Adrian (gamer)

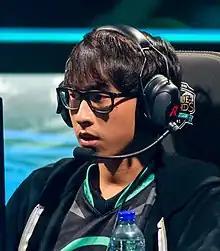
Ma in 2016

Adrian Ma, better known mononymously as Adrian, is a retired American professional "League of Legends" player who was most recently the support for Echo Fox of the LCS. He graduated from high school early at age 17 to attend the first varsity college esports team in the world, the program at Robert Morris University Illinois. Adrian has also played for XDG Gaming and Team Impulse.